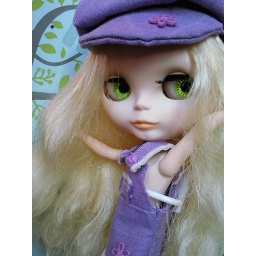
Angel's hat and dress are made by me.